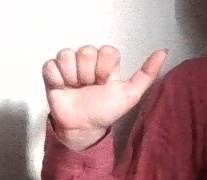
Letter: dhad